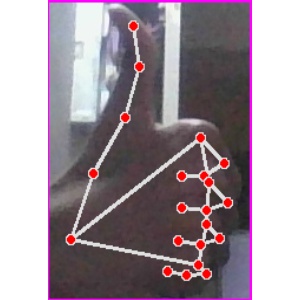
अक्षर: थ